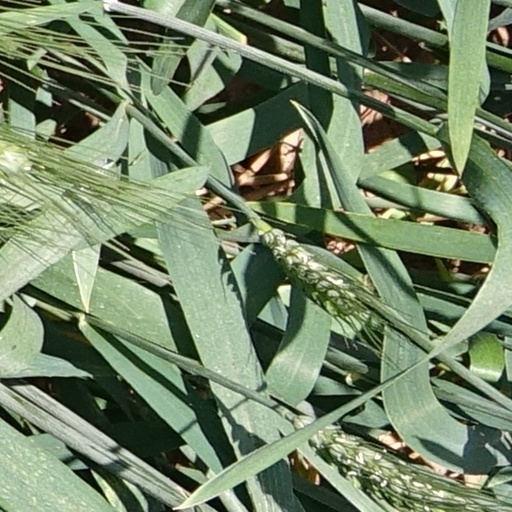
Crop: wheat